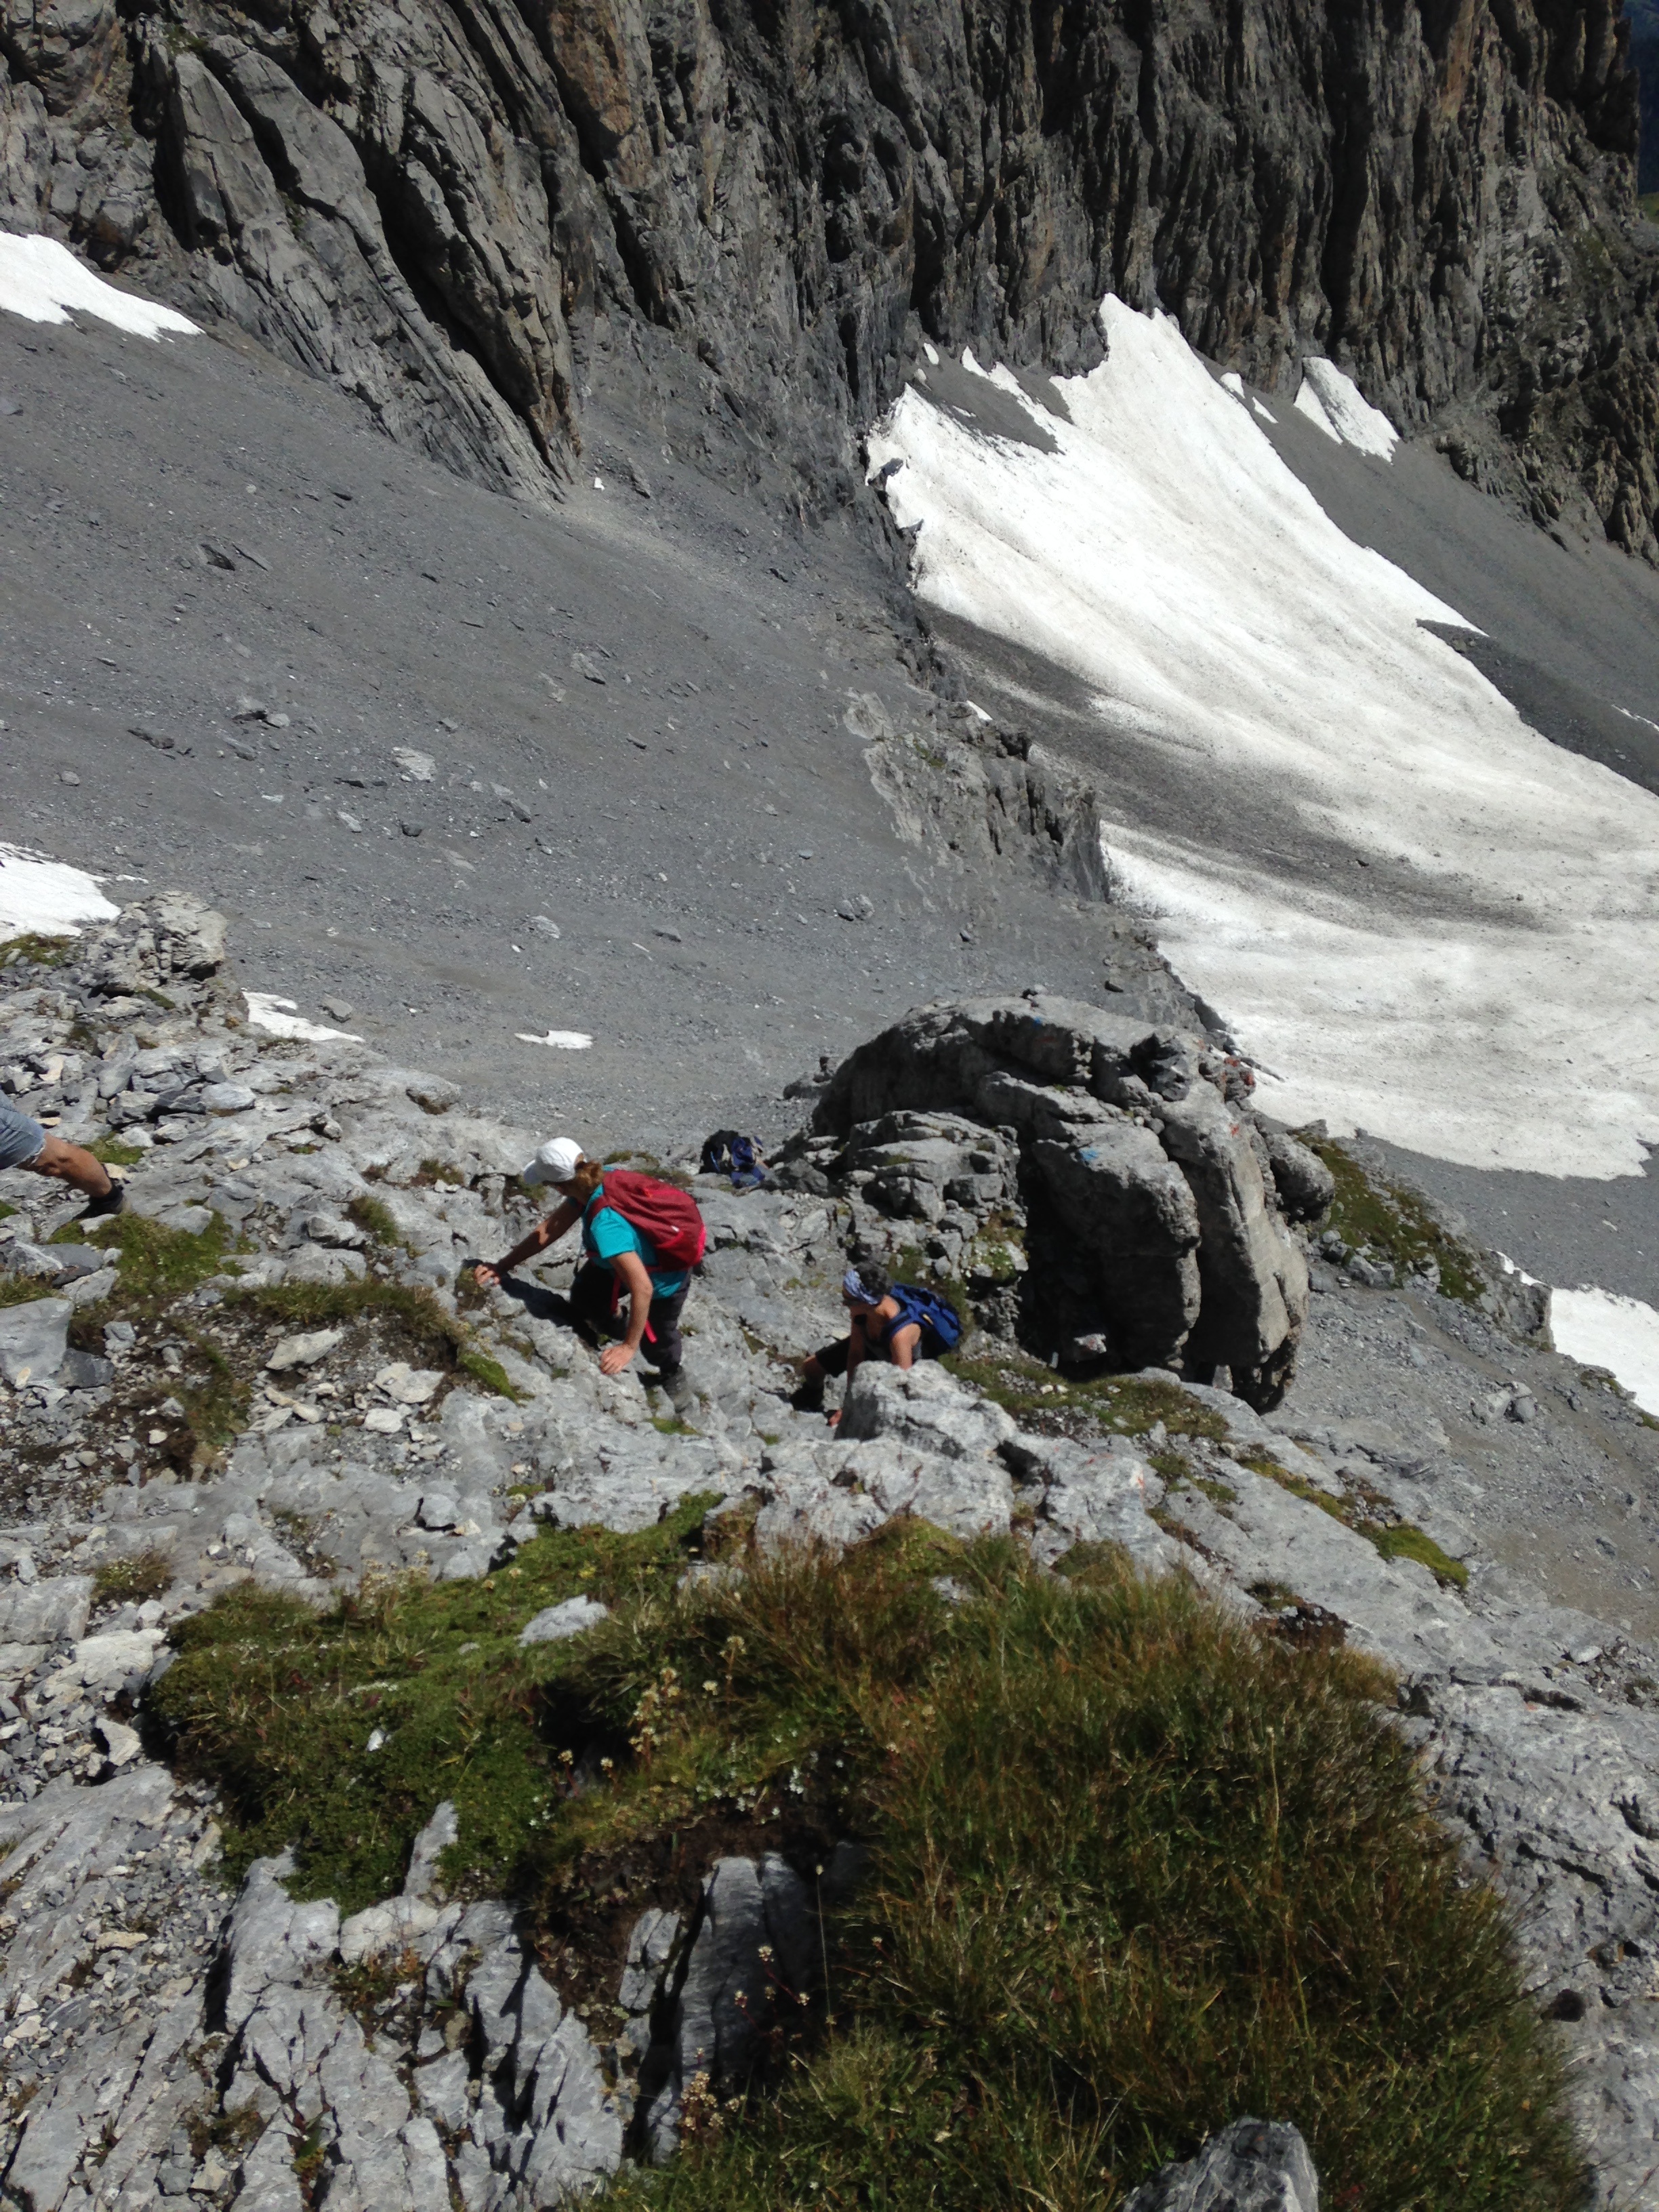
walking, mountain, snow, hiking, adventure, mountain range, recreation, glacier, climbing, extreme sport, terrain, ridge, summit, mountaineering, geology, sports, alps, backpacking, moraine, mountain pass, grand muveran, saturday august 13 2013, outdoor recreation, mountainous landforms, glacial landform, geological phenomenon